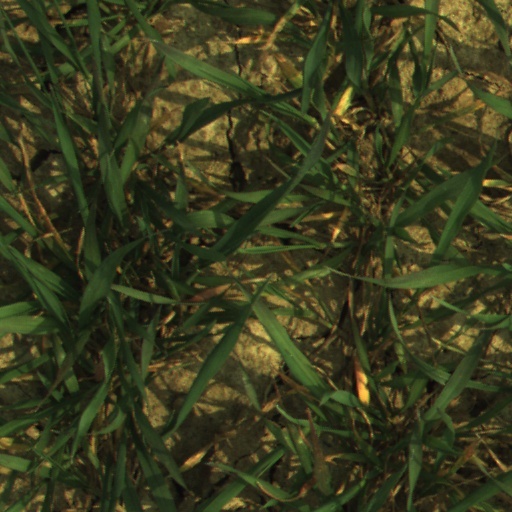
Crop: wheat